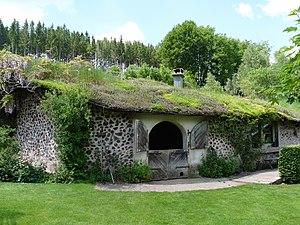
Jardin de Berchigranges (Granges-sur-Vologne, Vosges)
Une toiture végétale également appelée toiture végétalisée, toit végétalisé, toit vert ou plus scientifiquement PCVH est une toiture aménagée en toit-terrasse ou penthouse appartement, recouverte de végétation, alternative à des matériaux couramment utilisés, comme les tuiles, le bois ou les tôles.
Le Jardin de Berchigranges est un jardin français situé à Granges-sur-Vologne dans le département des Vosges, à 650 m d'altitude. Né d'une initiative privée, il est ouvert au public.